Bang (Korean)

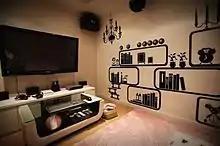
A "multibang"

"Multibang" is a kind of entertainment venue in South Korea where people can play video games and board games. In addition, they can eat snacks, drink non-alcoholic beverages, sing, and watch films.